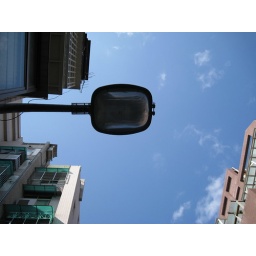
overhead shot - blue sky in Taipei, finally